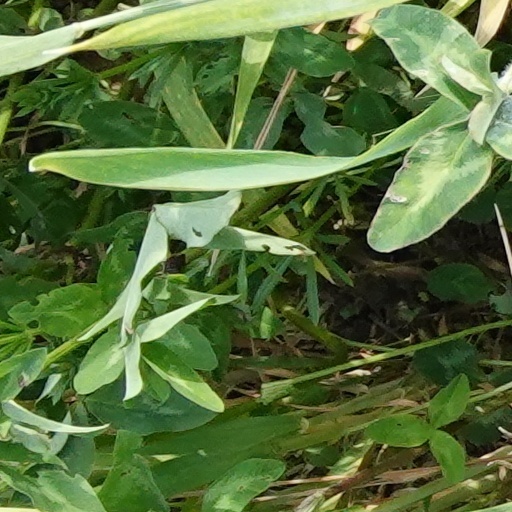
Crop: wheat